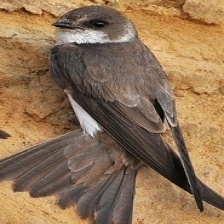
Species: SAND MARTIN
Scientific name: RIPARIA RIPARIA